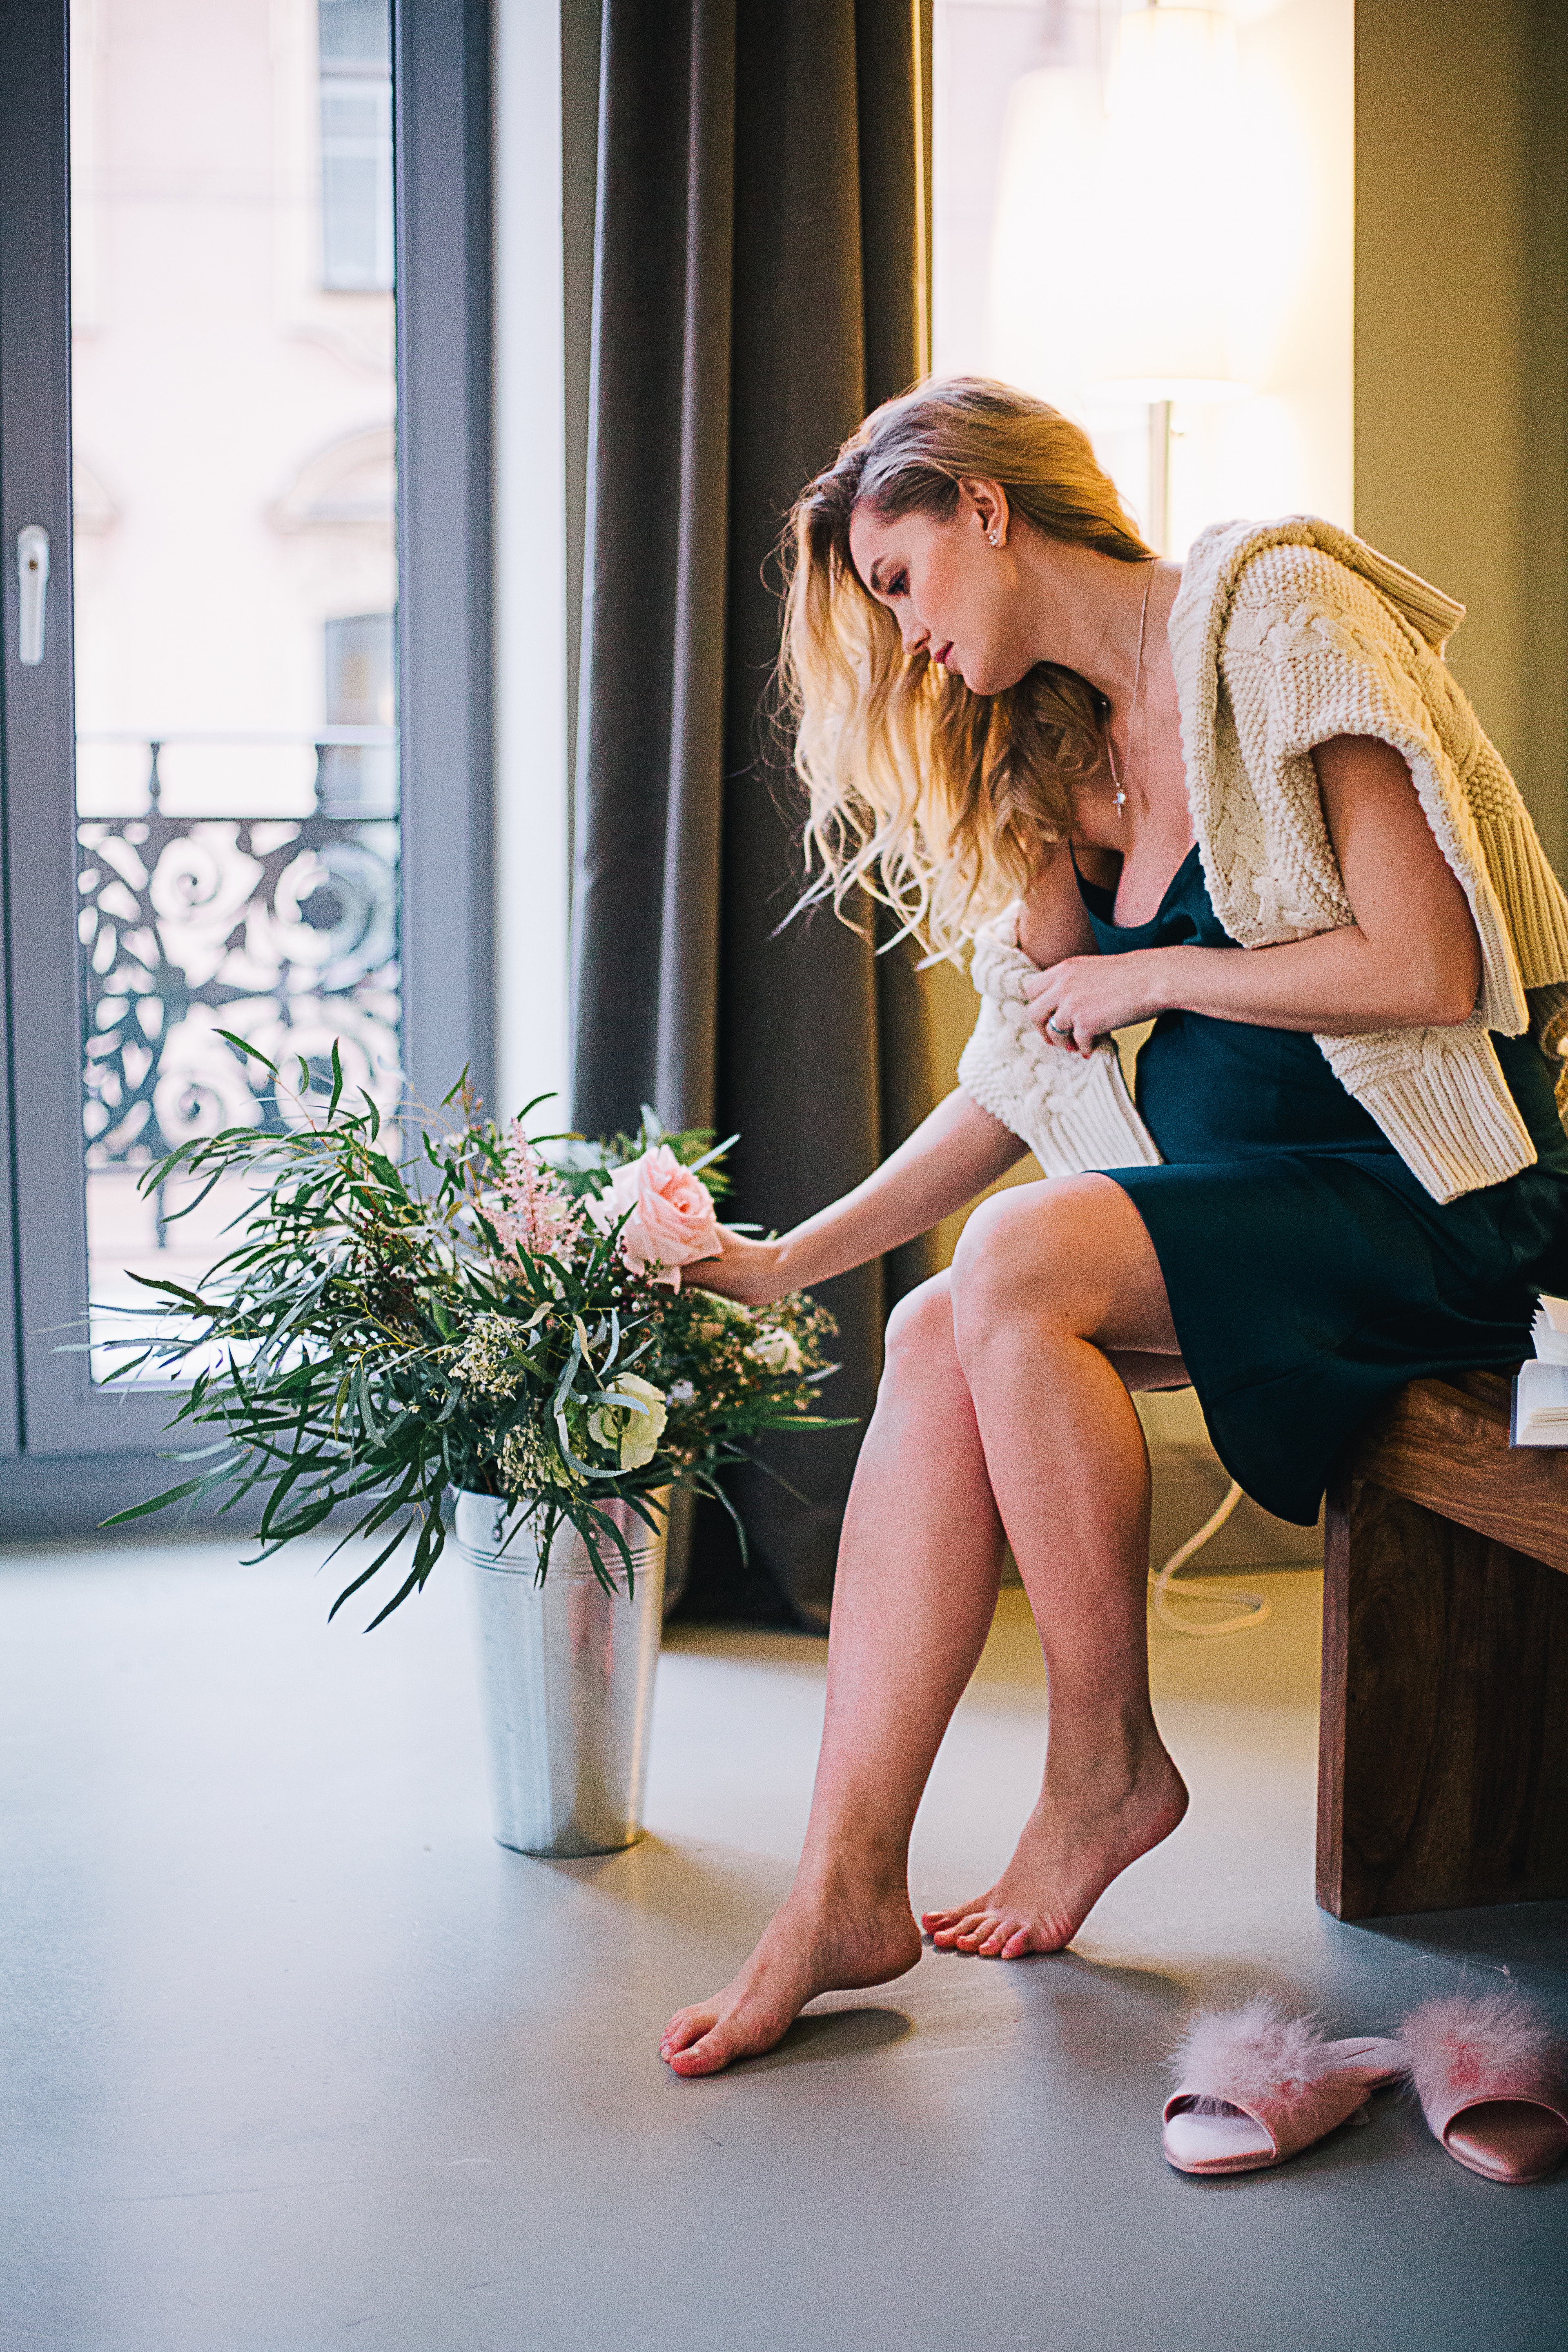
photograph, sitting, leg, pink, beauty, shoulder, yellow, human leg, skin, blond, long hair, fashion, dress, footwear, photography, joint, human body, barefoot, shoe, photo shoot, floor, brown hair, foot, flooring, window, knee, black hair, style, flower, thigh